Joy buzzer

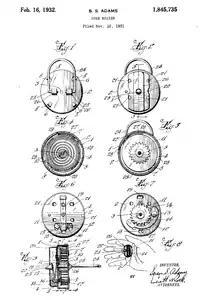
Patent drawing, from Soren Adams's 1932 US patent application.

A joy buzzer (also called a hand buzzer) is a practical joke device that consists of a coiled mainspring inside a disc worn in the palm of the hand. When the wearer shakes hands with another person, a button on the disc releases the spring, which rapidly unwinds creating a vibration that mimics an electric shock to the unsuspecting victim.